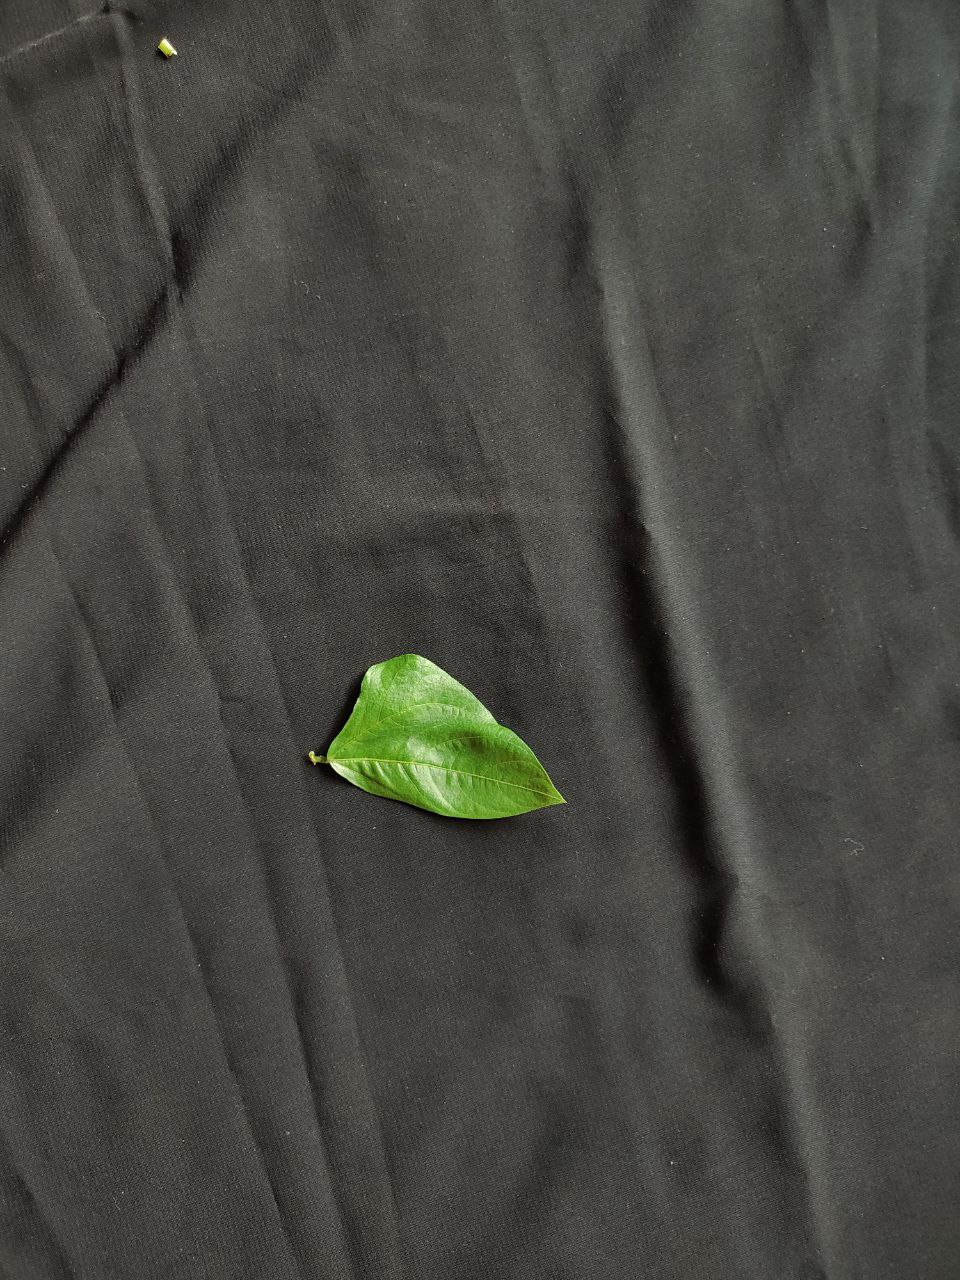
Crop: cowpea
Leaf condition: Fresh Leaf